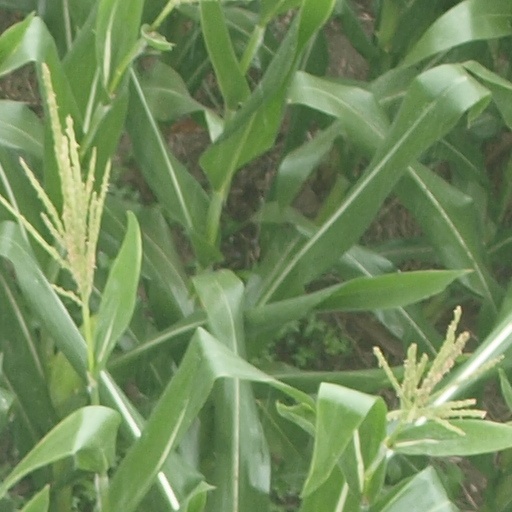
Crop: maize; corn